Roman Thermae of Maximinus

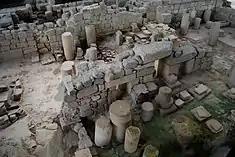
The columns and compartments that support the chambers of the thermal baths

From excavations completed in the region, the thermae complex was constructed in the second half of the 1st century BCE and persisted in some form until the end of the 3rd century. Around the 2nd century, a theatre was constructed. At the end of the 3rd century, the complex was profoundly remodelled, resulting in the substantial reduction in the total area occupied by the thermae; the remodelling of the urban structure was part of the ongoing redesign of Bracara Augusta, into the provincial capital of Gallaecia by Diocletian. This meant that by the 4th century even the theatre was deactivated, and the stones used to construct the city walls. In fact, the remnants encountered confirm the existence of three periods of construction, starting with the first, which corresponds to the pre-thermae period of Julius Caesar and Claudius. The second cycle occurred during the reigns of Flavius and Anthony, represented by the presence of the public baths, which used the pre-existing structure. Finally, the third phase was initially marked by the remodelling of the building, with its courtyard dramatically reduced.